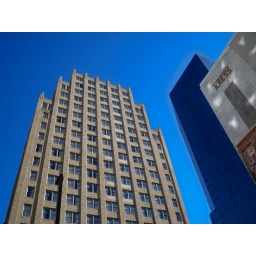
Perfectly blue sky in downtown Ft. Worth